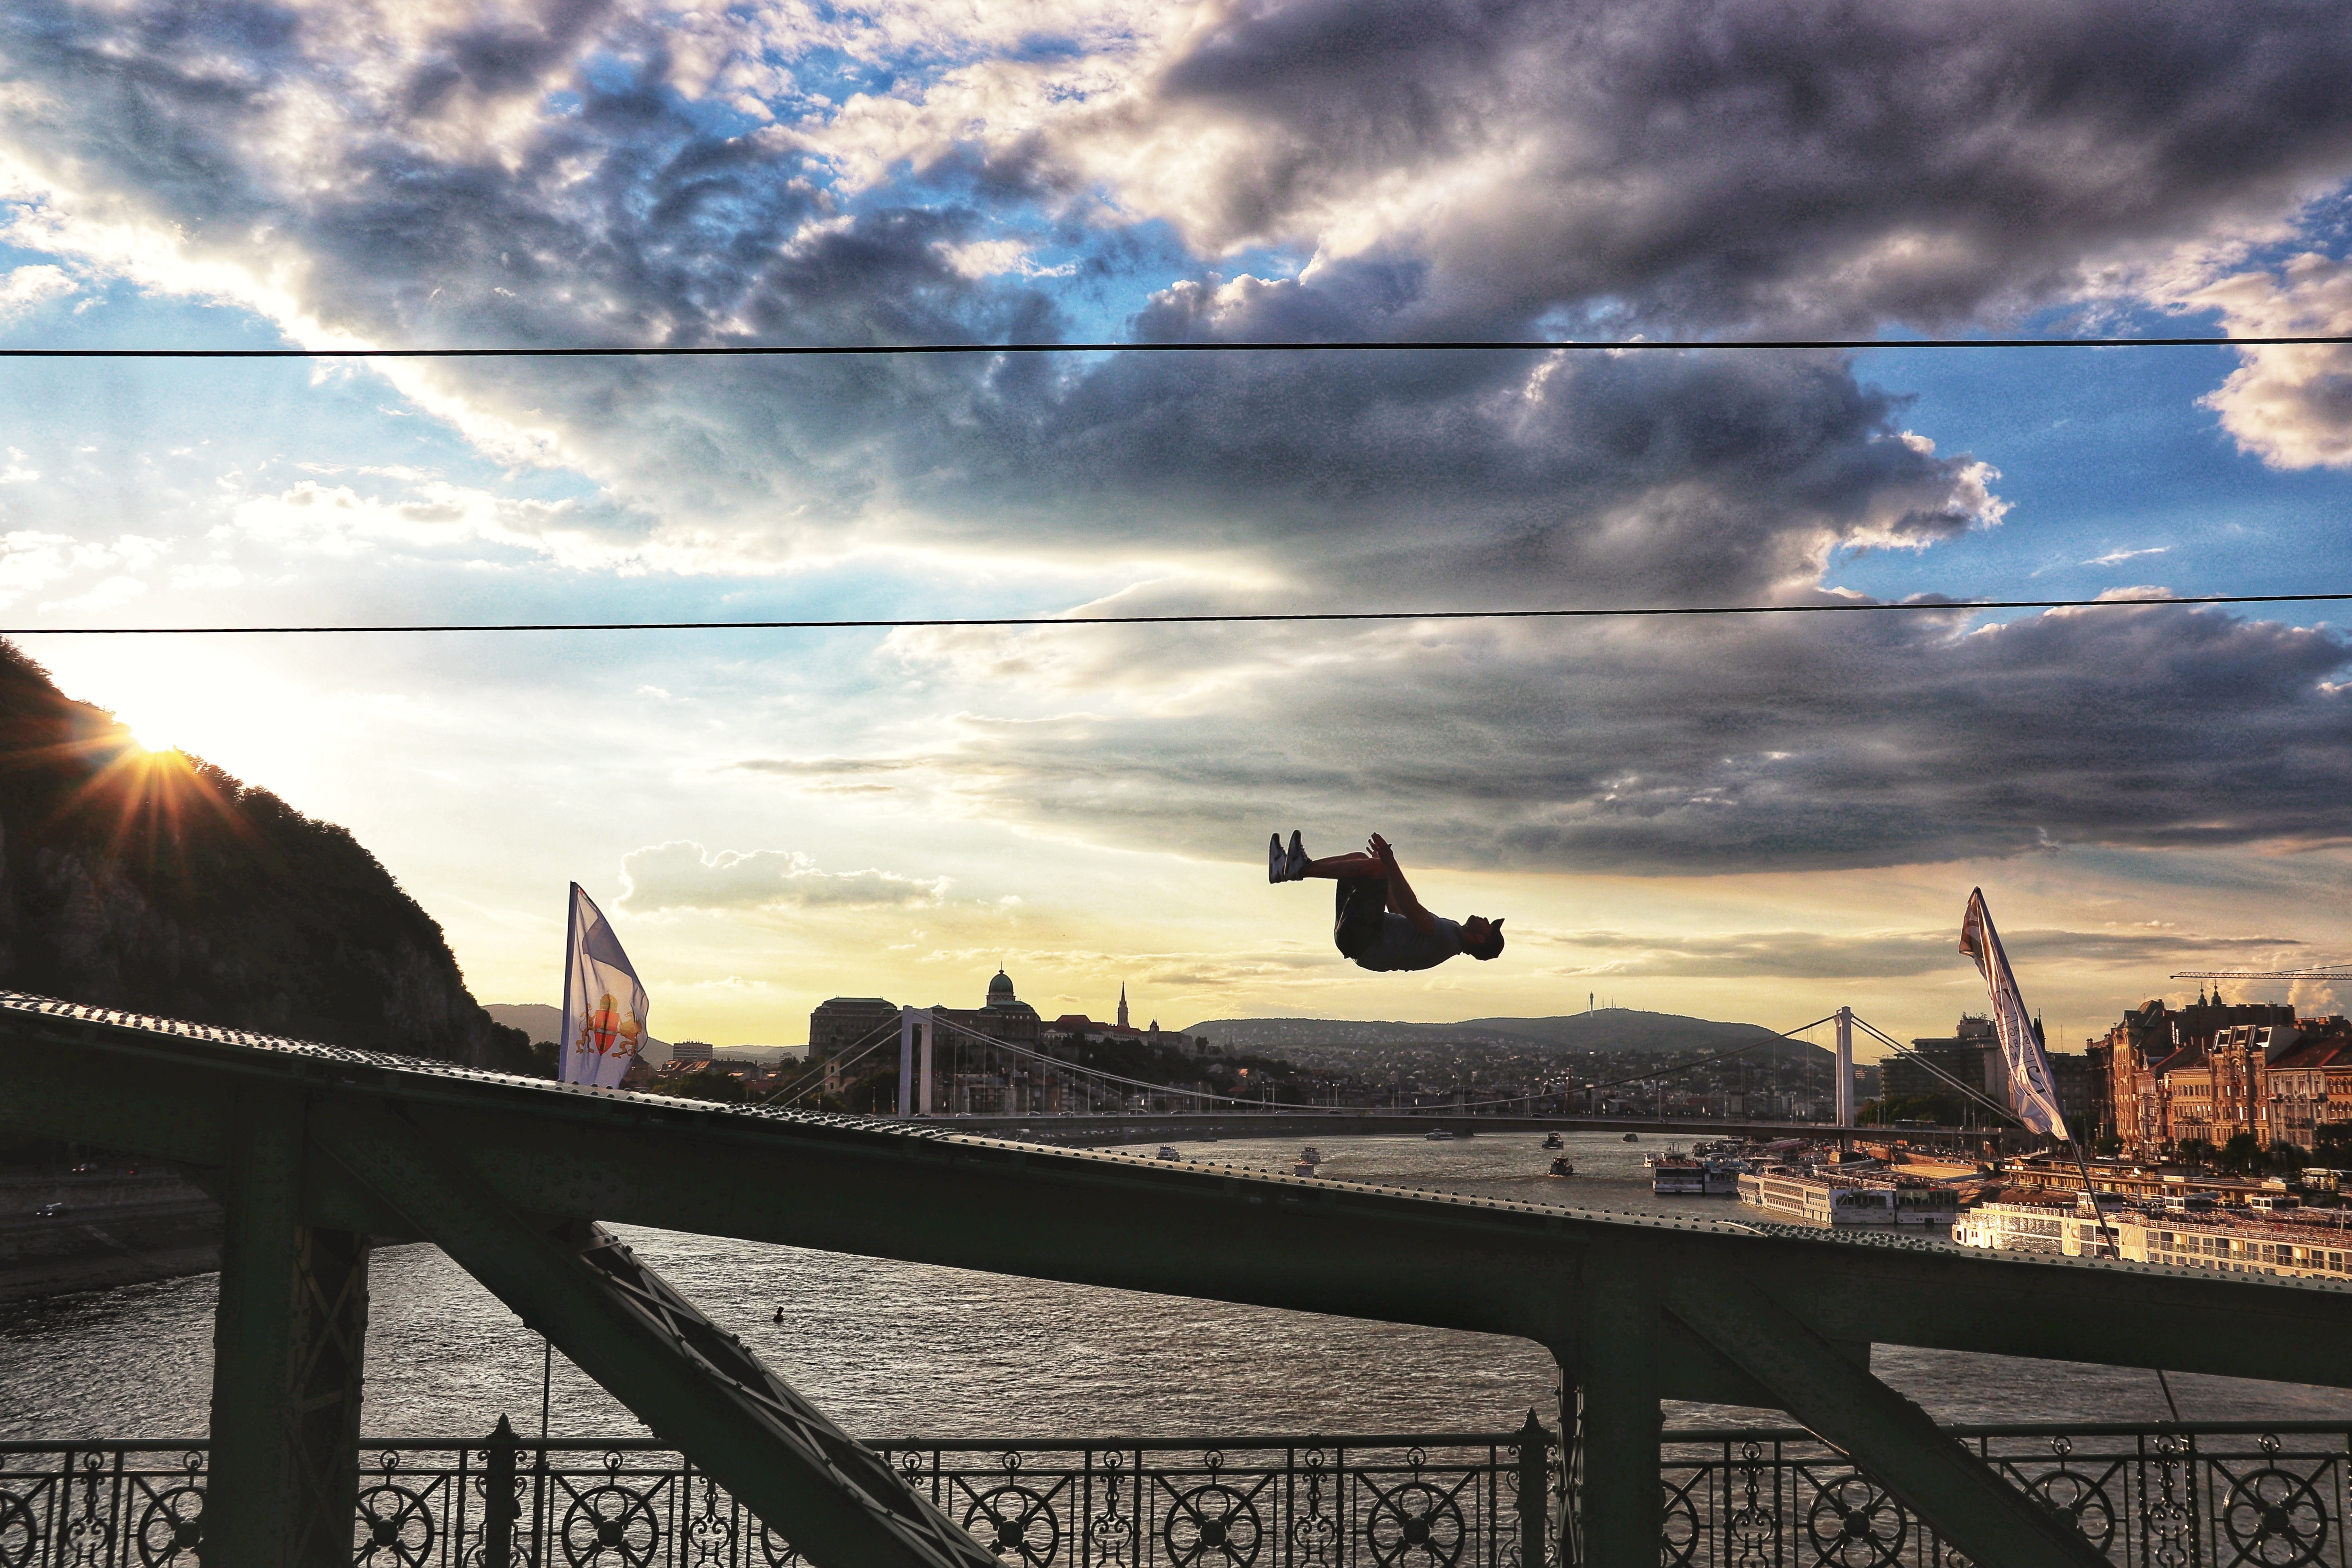
sky, cloud, atmosphere, sunset, horizon, urban area, city, helicopter, evening, aircraft, air travel, vehicle, rotorcraft, ocean, meteorological phenomenon, airplane, dusk, skyline, sunrise, mountain